Étienne Marie Antoine Champion de Nansouty

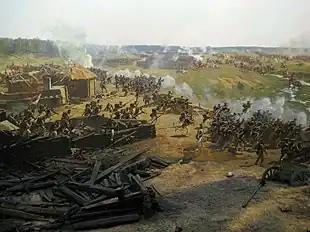
Nansouty's cuirassiers attack squares of Russian guardsmen to the left of Semyanovskaya (background) during the early stages of the Battle of Borodino. Detail from the "Borodino Panorama" by Franz Roubaud, 1912.

General MacDonald was very critical of both Walther and Nansouty, for their alleged failure to provide proper cavalry support during his attack. MacDonald went on to write in his memoirs that he was "taken aback by the slowness of General Nansouty [...] Nansouty did charge in the end, but too late to take advantage of the gaping hole that I had pierced in the centre of the Austrian army." A few days after the Battle of Wagram, Napoleon confronted Nansouty over what he saw as being a failure to cooperate with MacDonald. Nansouty responded to the Emperor's lively reproaches by offering categorical explanations, saying that he had not been consulted in the placement of his division, rendering manoeuvres impossible during that action. As Napoleon insisted, Nansouty stood up to him, finally retorting: "After all, it is not Your Majesty at any rate who can teach me to lead cavalry..." Despite this remark, Nansouty would continue to be given significant commands in the coming years. It was shortly after this bloody battle that Nansouty insisted that the "Carabiniers-à-Cheval" be given the steel cuirass, in a bid to cancel out what he saw as being a state of inferiority of these troops "vis-à-vis" their fellow cuirassiers. Nansouty's initiative was approved and was enforced in 1810.